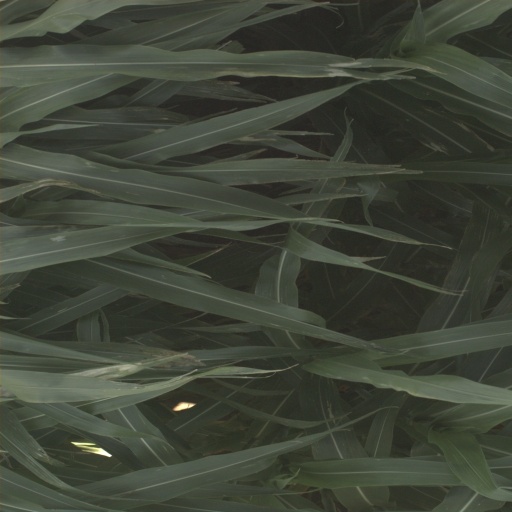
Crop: sorghum